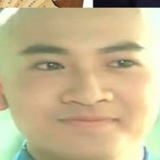
diễn viên Trương Duệ